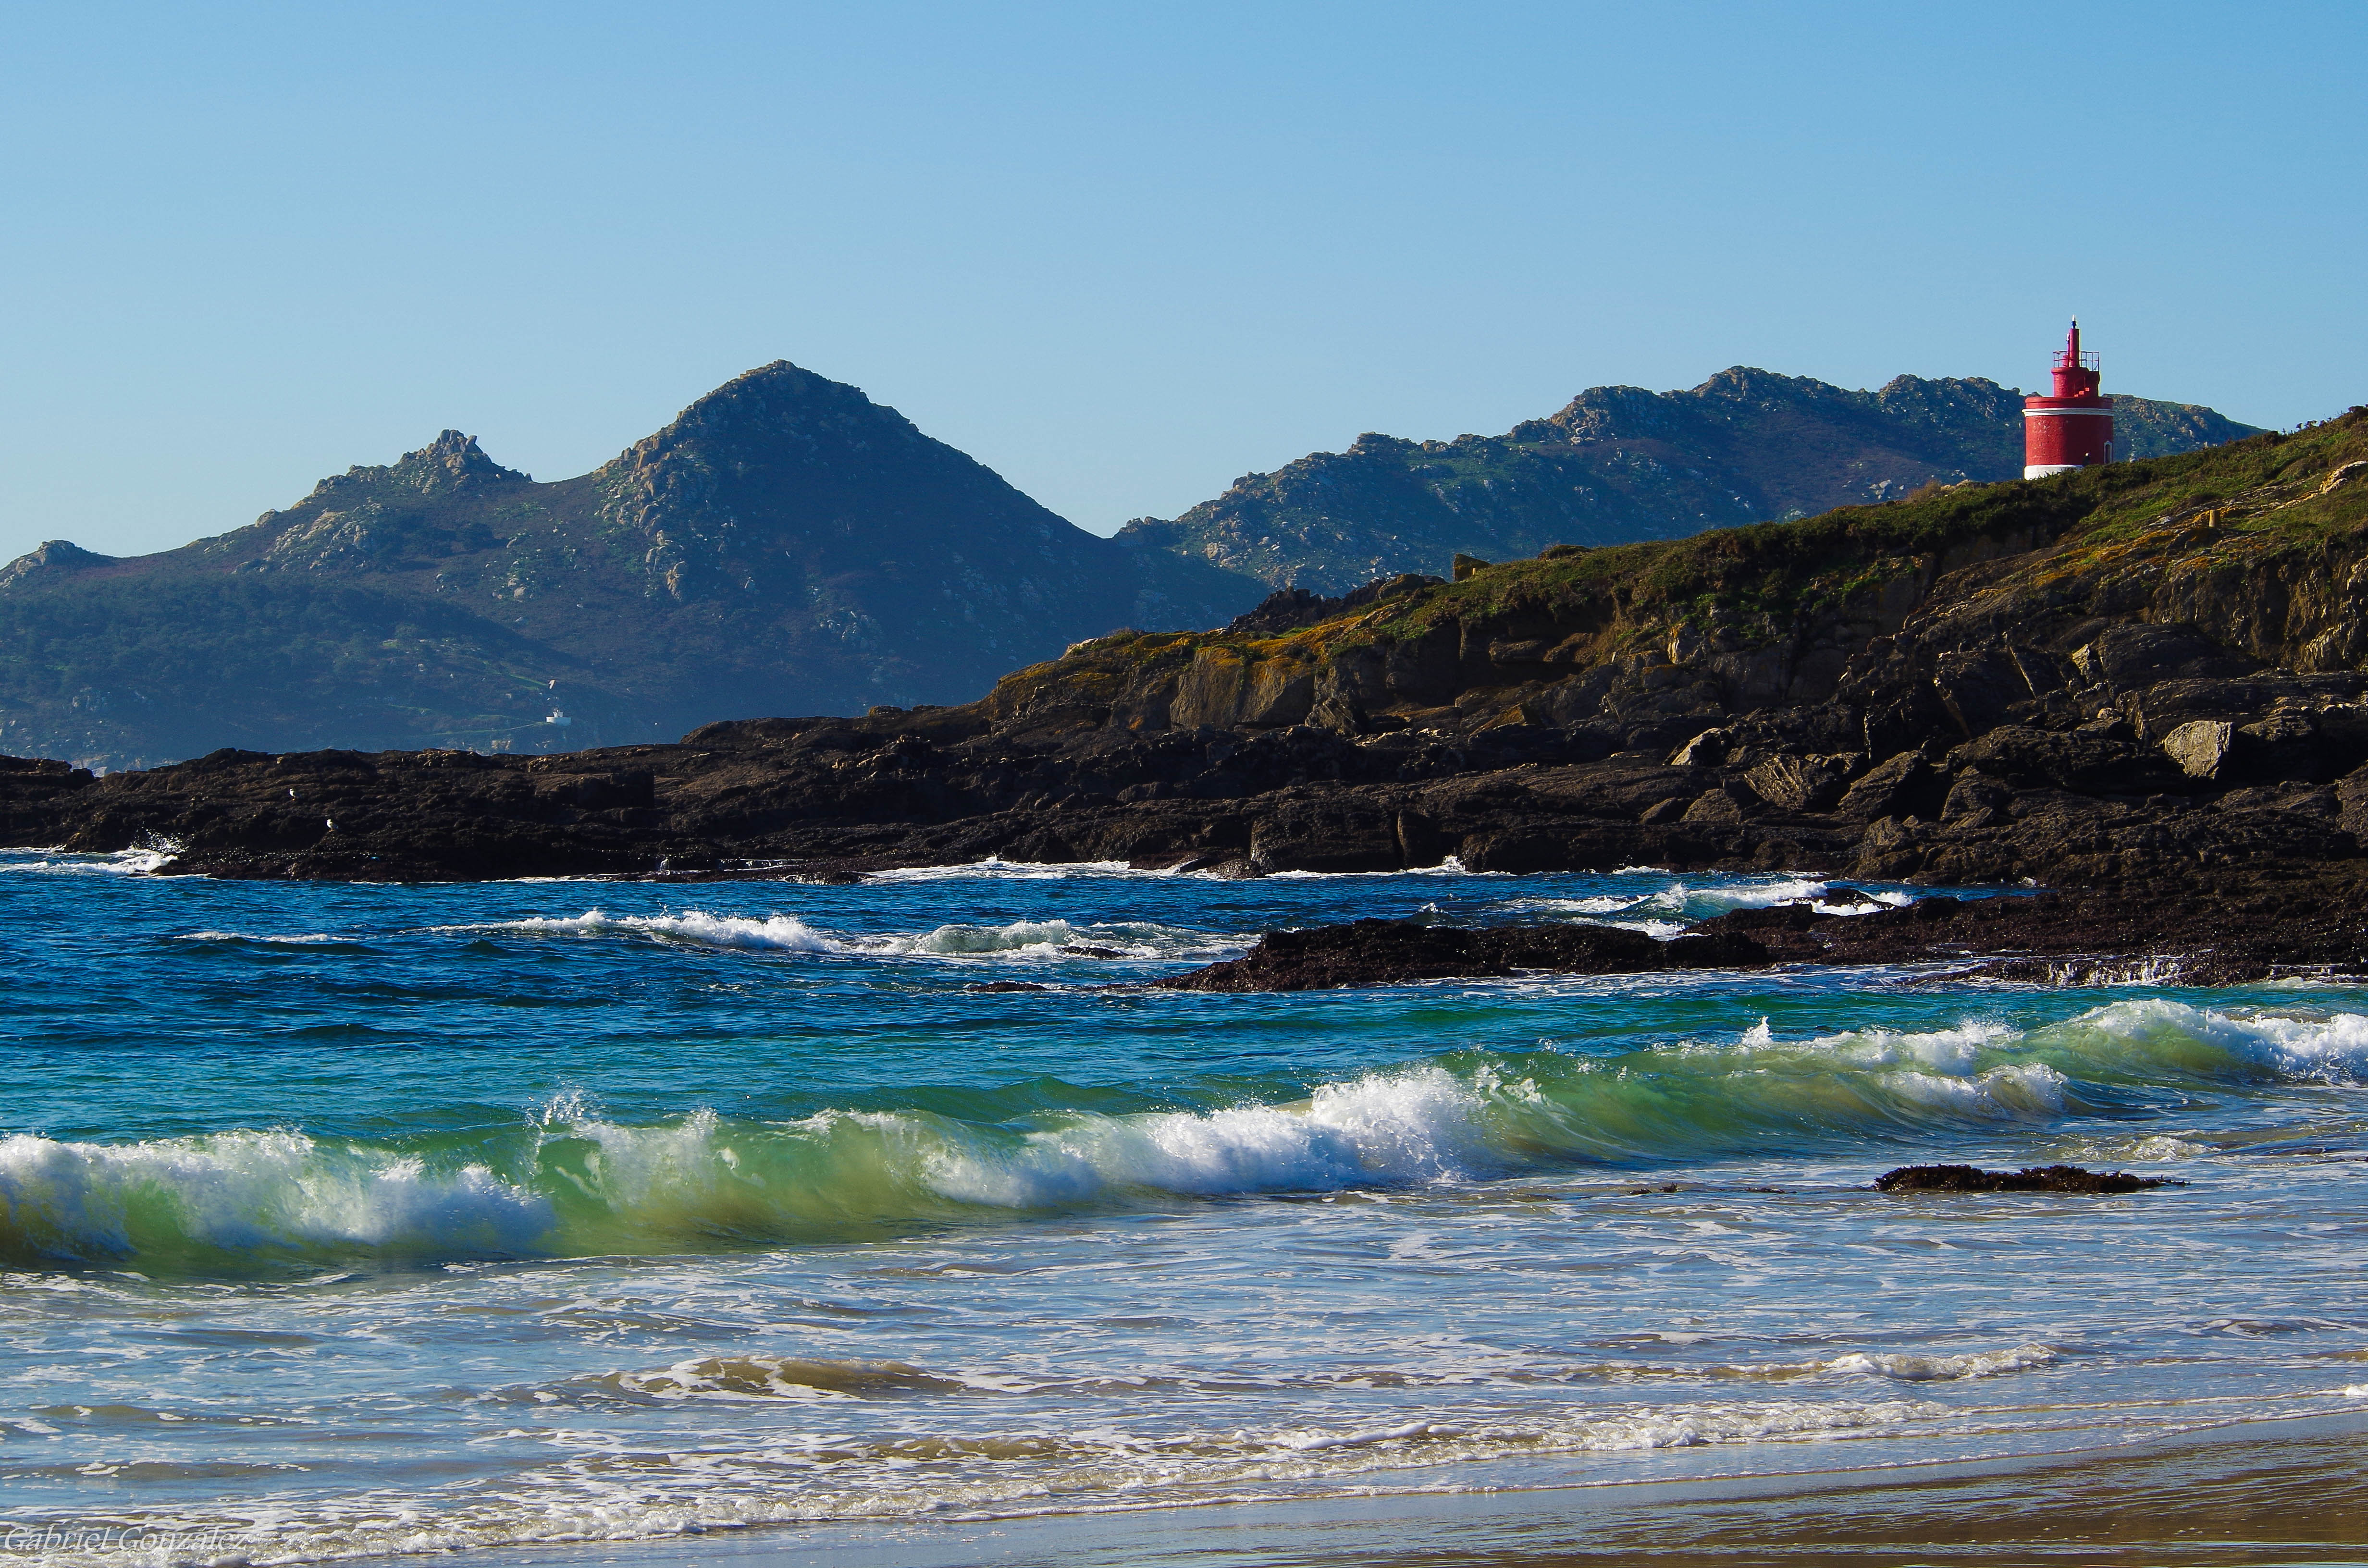
beach, landscape, sea, coast, water, ocean, shore, wave, cove, bay, body of water, spain, boating, galicia, pontevedra, paisajes, espana, cape, ggl1, gaby1, vigo, pentaxk30, pentax80320, cabodohome, wind wave